Kanehama Station

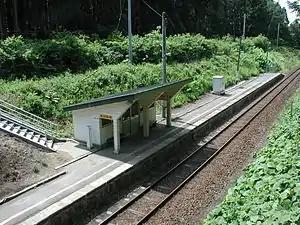
Kanehama Station in June 2008

is a passenger railway station located in the city of Hachinohe, Aomori Prefecture, Japan. It is operated by the East Japan Railway Company (JR East).